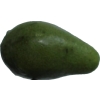
Label: green_avocado